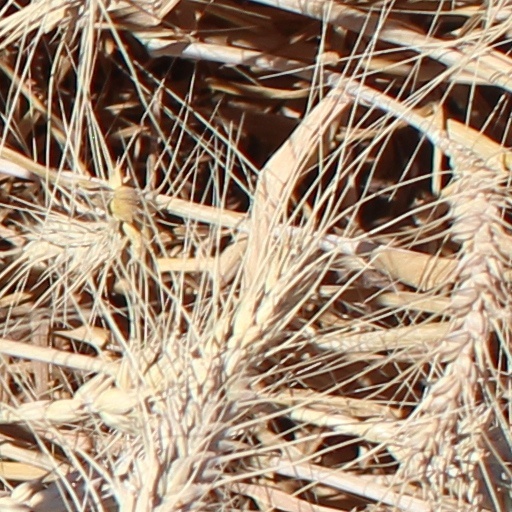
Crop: wheat